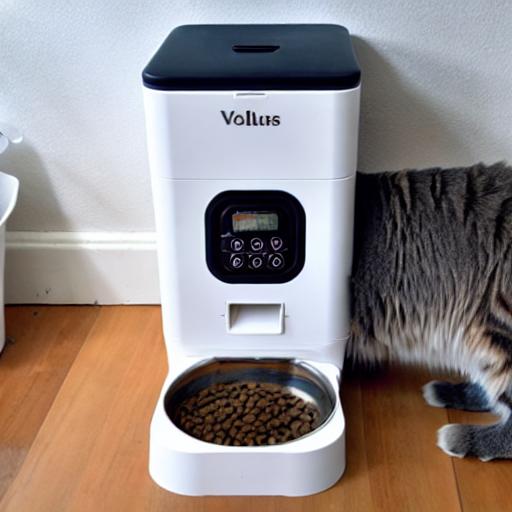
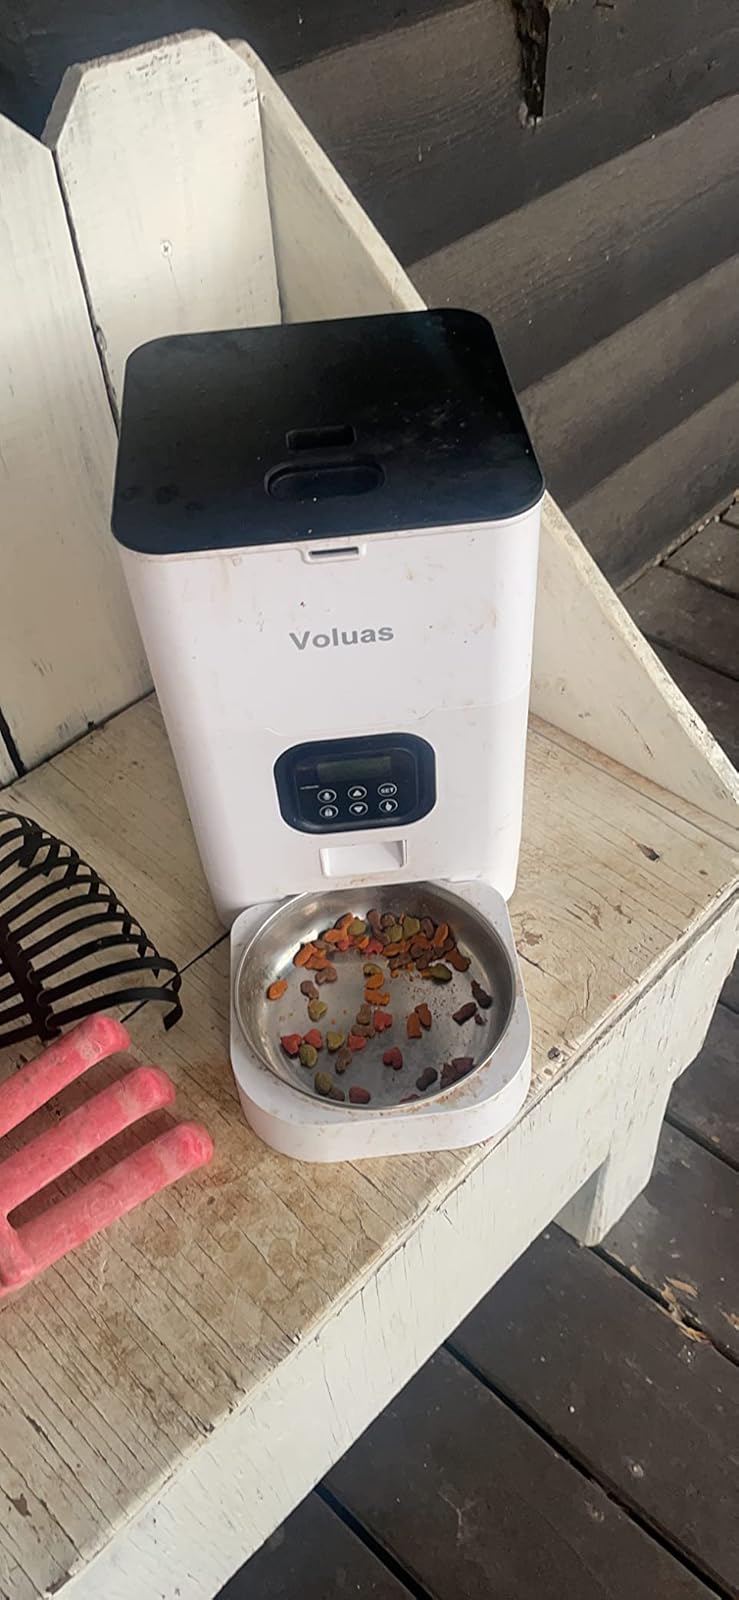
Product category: items_feeder
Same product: no